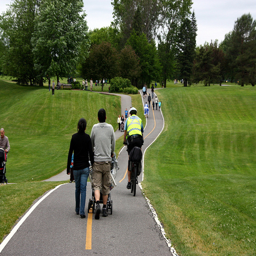
people walking and biking along a trail in a park
a group of people are traveling down a paved road

People walking and riding bicycles along a paved path through a park.
A group of people walking down a quaint road in a nice area
A beautifully maintained park-like area with rolling green slopes  has lots of people, some far away among the trees, most in the small, windy roads to and from the trees, including two people with a buggy, some bike riders and lots of walkers.